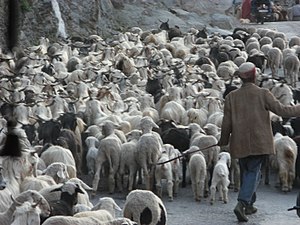
Pastoralisme
Pastoralt låndbrug med får
Pastoralisme eller pastoralt landbrug er den gren af landbrug, som vedrører at opdrætte bl.a. kvægbesætninger. Det er landbrugsdrift med dyr: pleje, opdræt, pasning og brug af dyr såsom kameler, geder, tamkvæg, yakokser, lamaer, får osv. Det kan have et mobilitetsaspekt, hvor besætningerne flyttes i en søgen efter friske overdrev og vand.